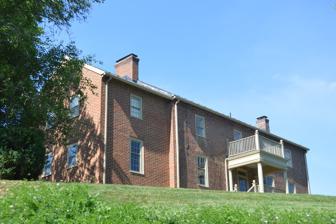
Building: Anderson House (Haymakertown, Virginia)
Country: United States of America
Year built: 1828
Historic house in Virginia, United States United States historic place Anderson House U.S. National Register of Historic Places Virginia Landmarks Register Front of the house Show map of Virginia Show map of the United States Location 5640 Lee Ln., Haymakertown, Virginia Coordinates 37°28′37″N 79°58′02″W / 37.47694°N 79.96722°W / 37.47694; -79.96722 Area 47 acres (19 ha) Built 1828 ( 1828 ) Architectural style Federal NRHP reference No. 98000696 VLR No. 011-0056 Significant dates Added to NRHP February 25, 1999 Designated VLR September 17, 1997 Anderson House is a historic home located at Haymakertown , Botetourt County, Virginia . It was built about 1828, and is a two-story, central-passage-plan dwelling with an unusual asymmetrical four-bay principal facade. A two-story brick west wing and a single story frame ell, were added in 1969.  Also on the property are a contributing early 19th-century meathouse, a small frame, early 20th-century barn, and the site of a 19th-century mill pond. It was listed on the National Register of Historic Places in 1999. References